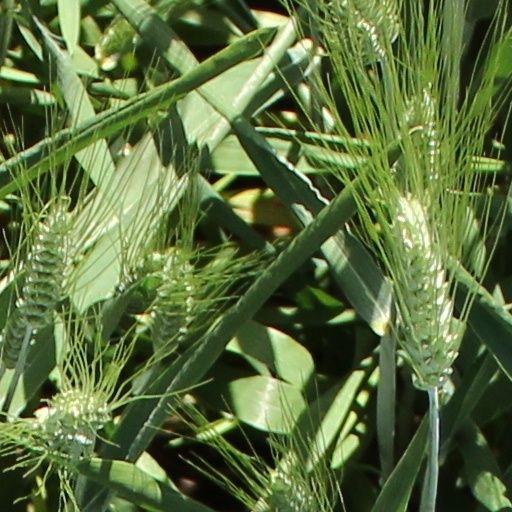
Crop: wheat